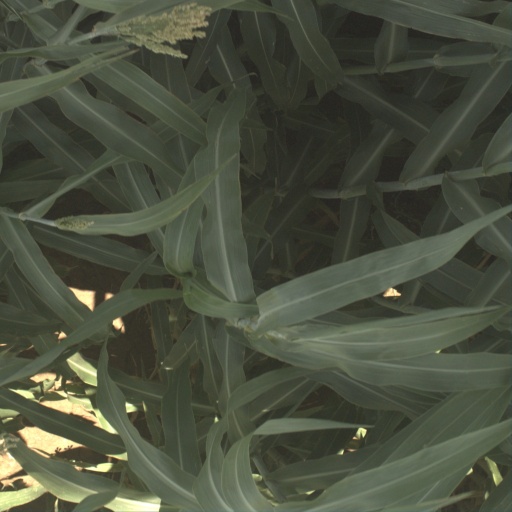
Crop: sorghum